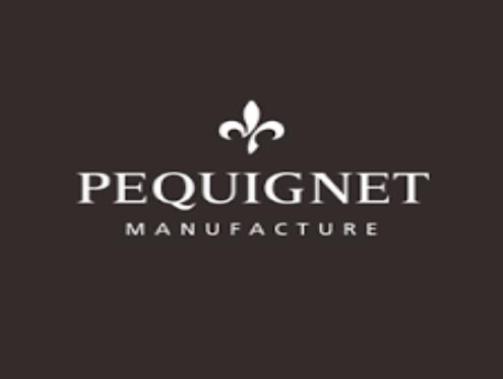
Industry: Clothes